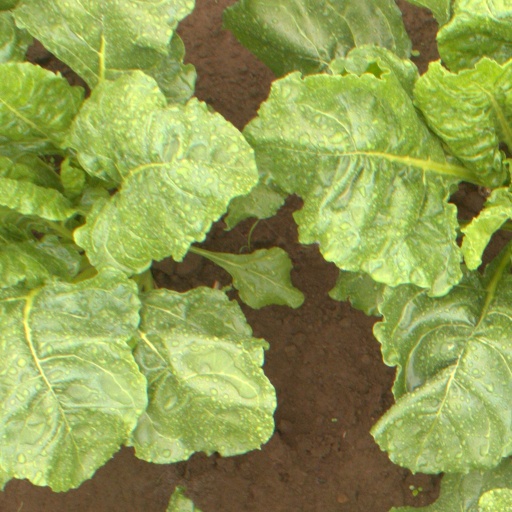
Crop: sugar beet